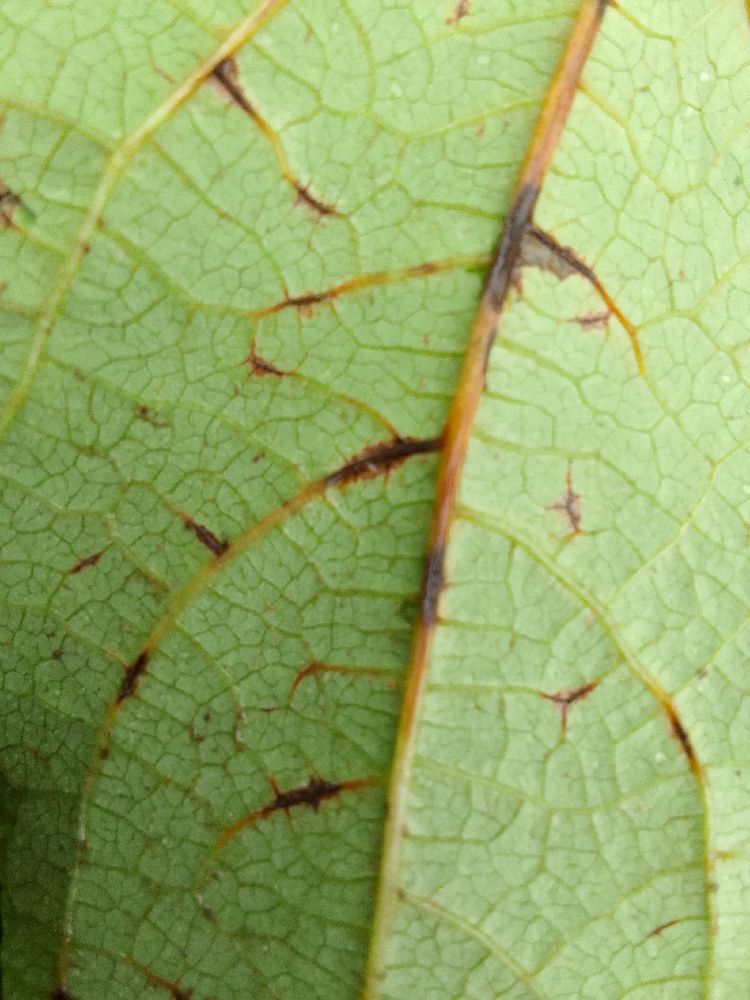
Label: anthracnose